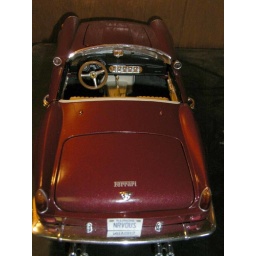
I added the &amp;quot;NRVOUS&amp;quot; license plate myself to make it like Cameron's father's car in &lt;i&gt;Ferris Bueller's Day Off&lt;/i&gt;.